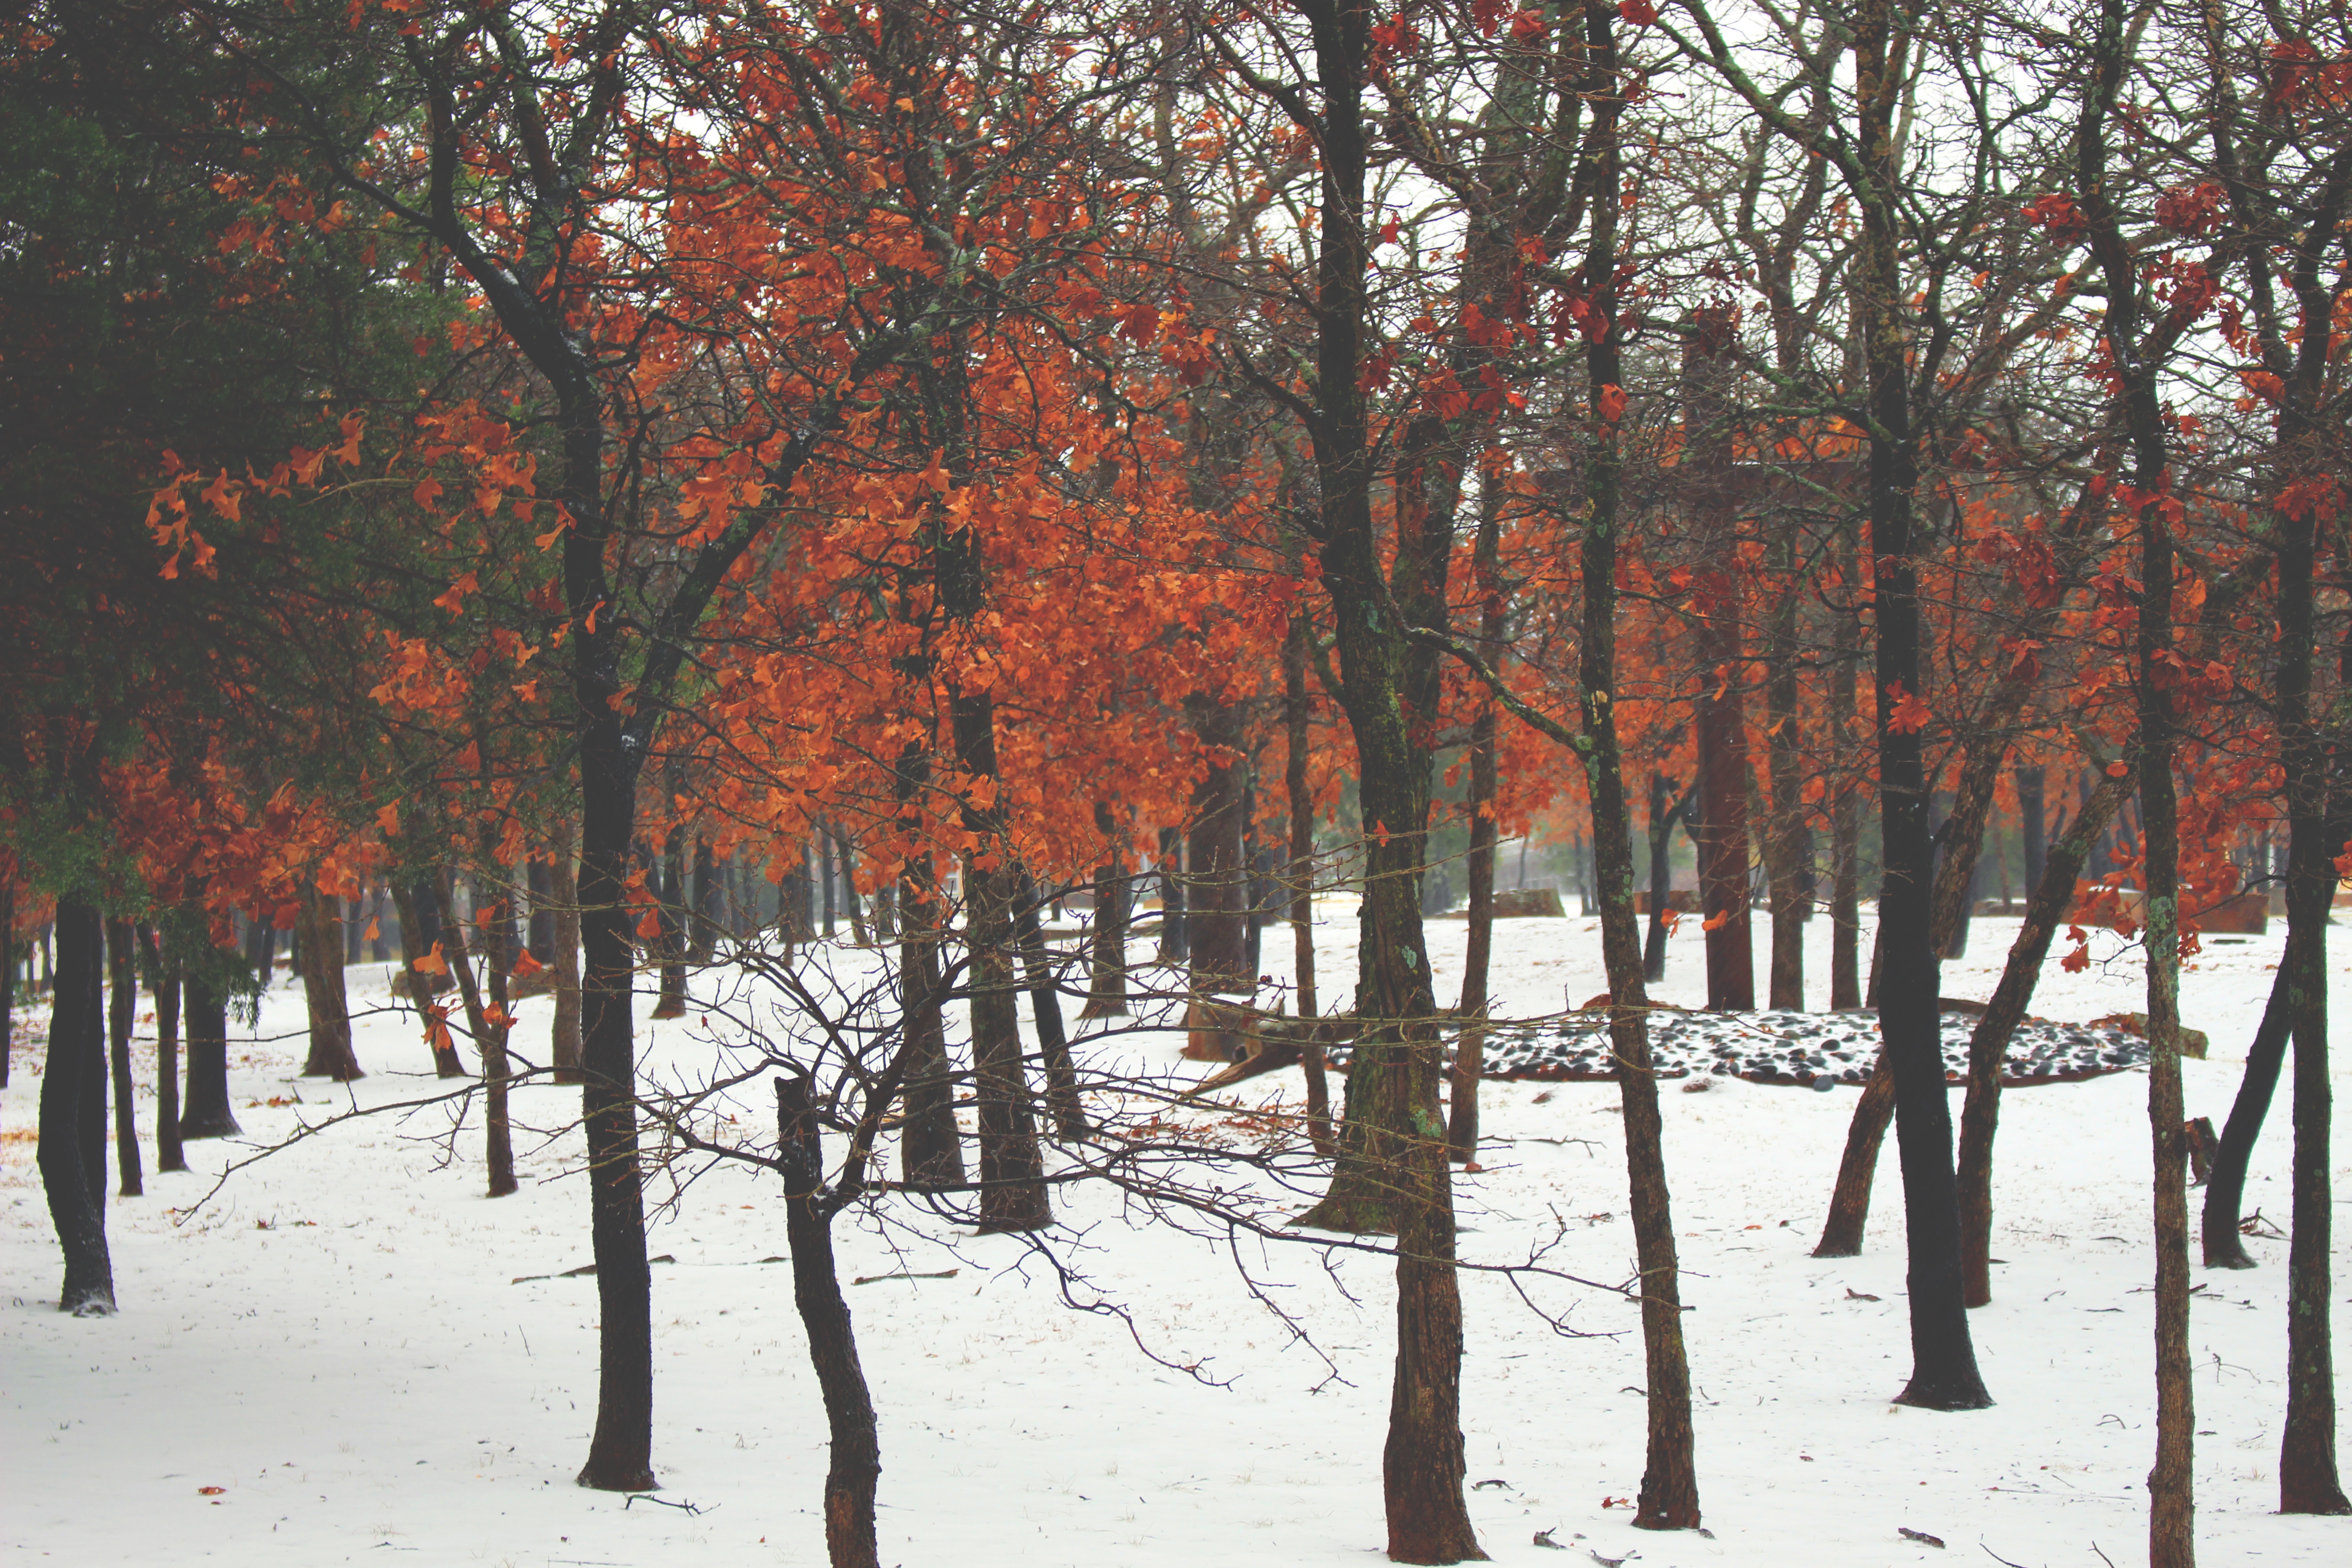
tree, forest, branch, snow, winter, leaf, autumn, weather, season, woodland, habitat, natural environment, woody plant